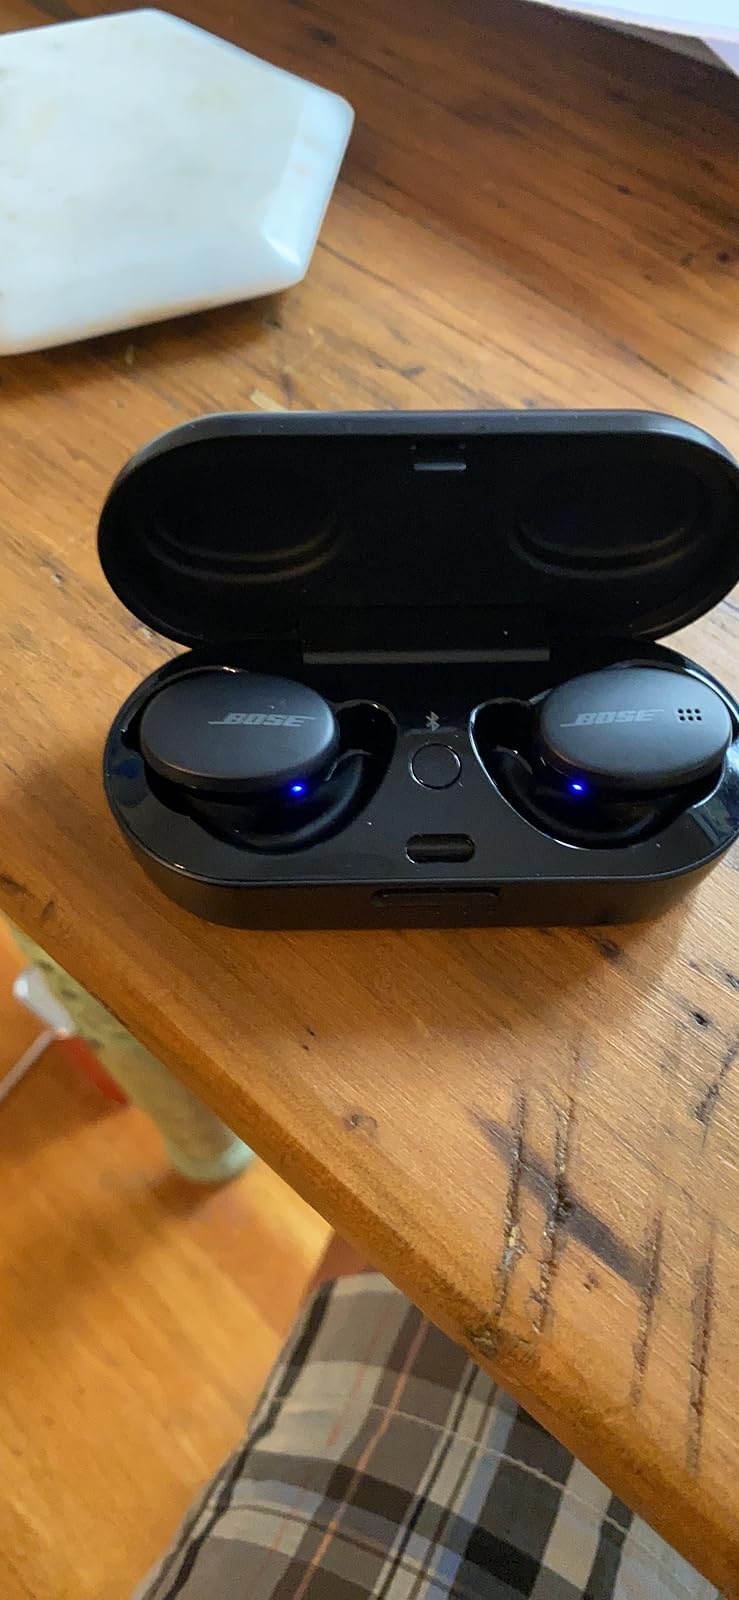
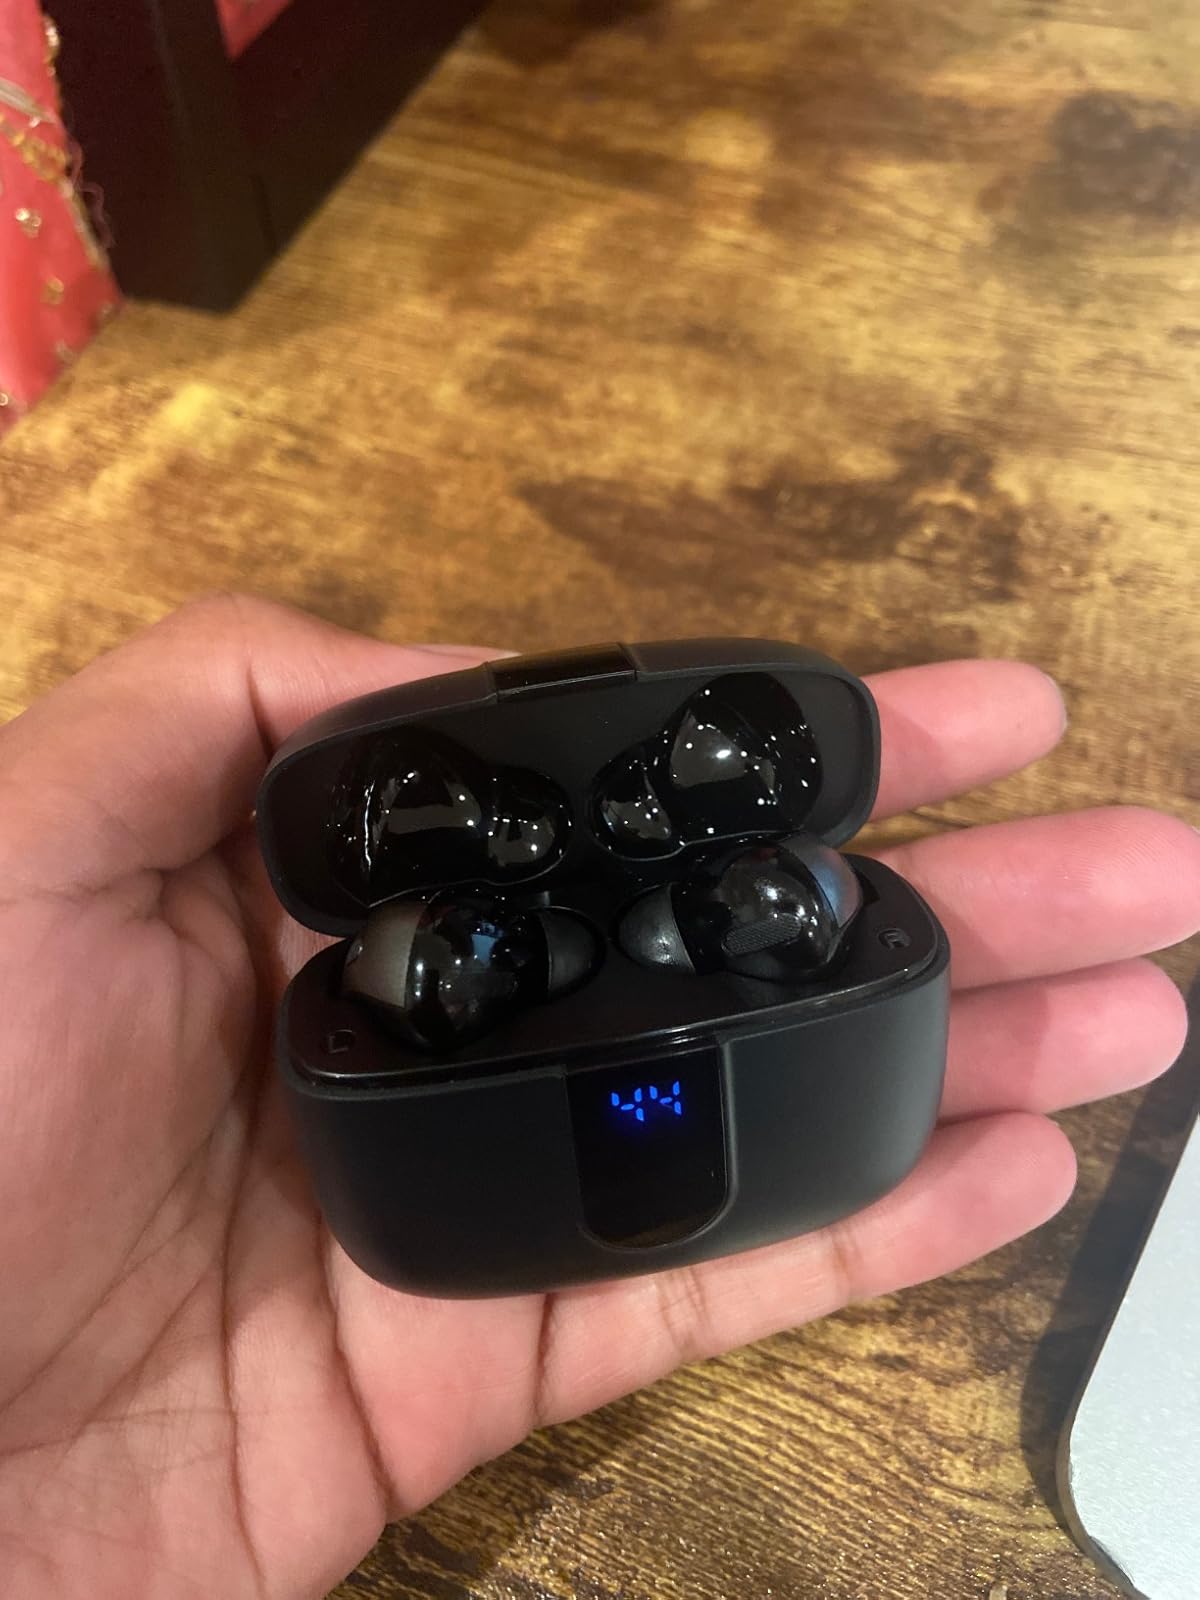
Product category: earbuds
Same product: no